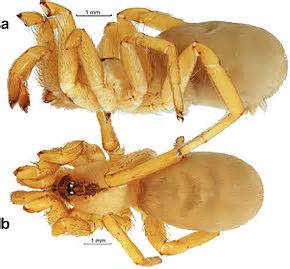
Label: images